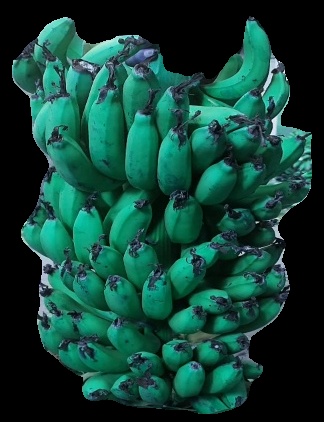
Variety: pachbale
Grade: grade3